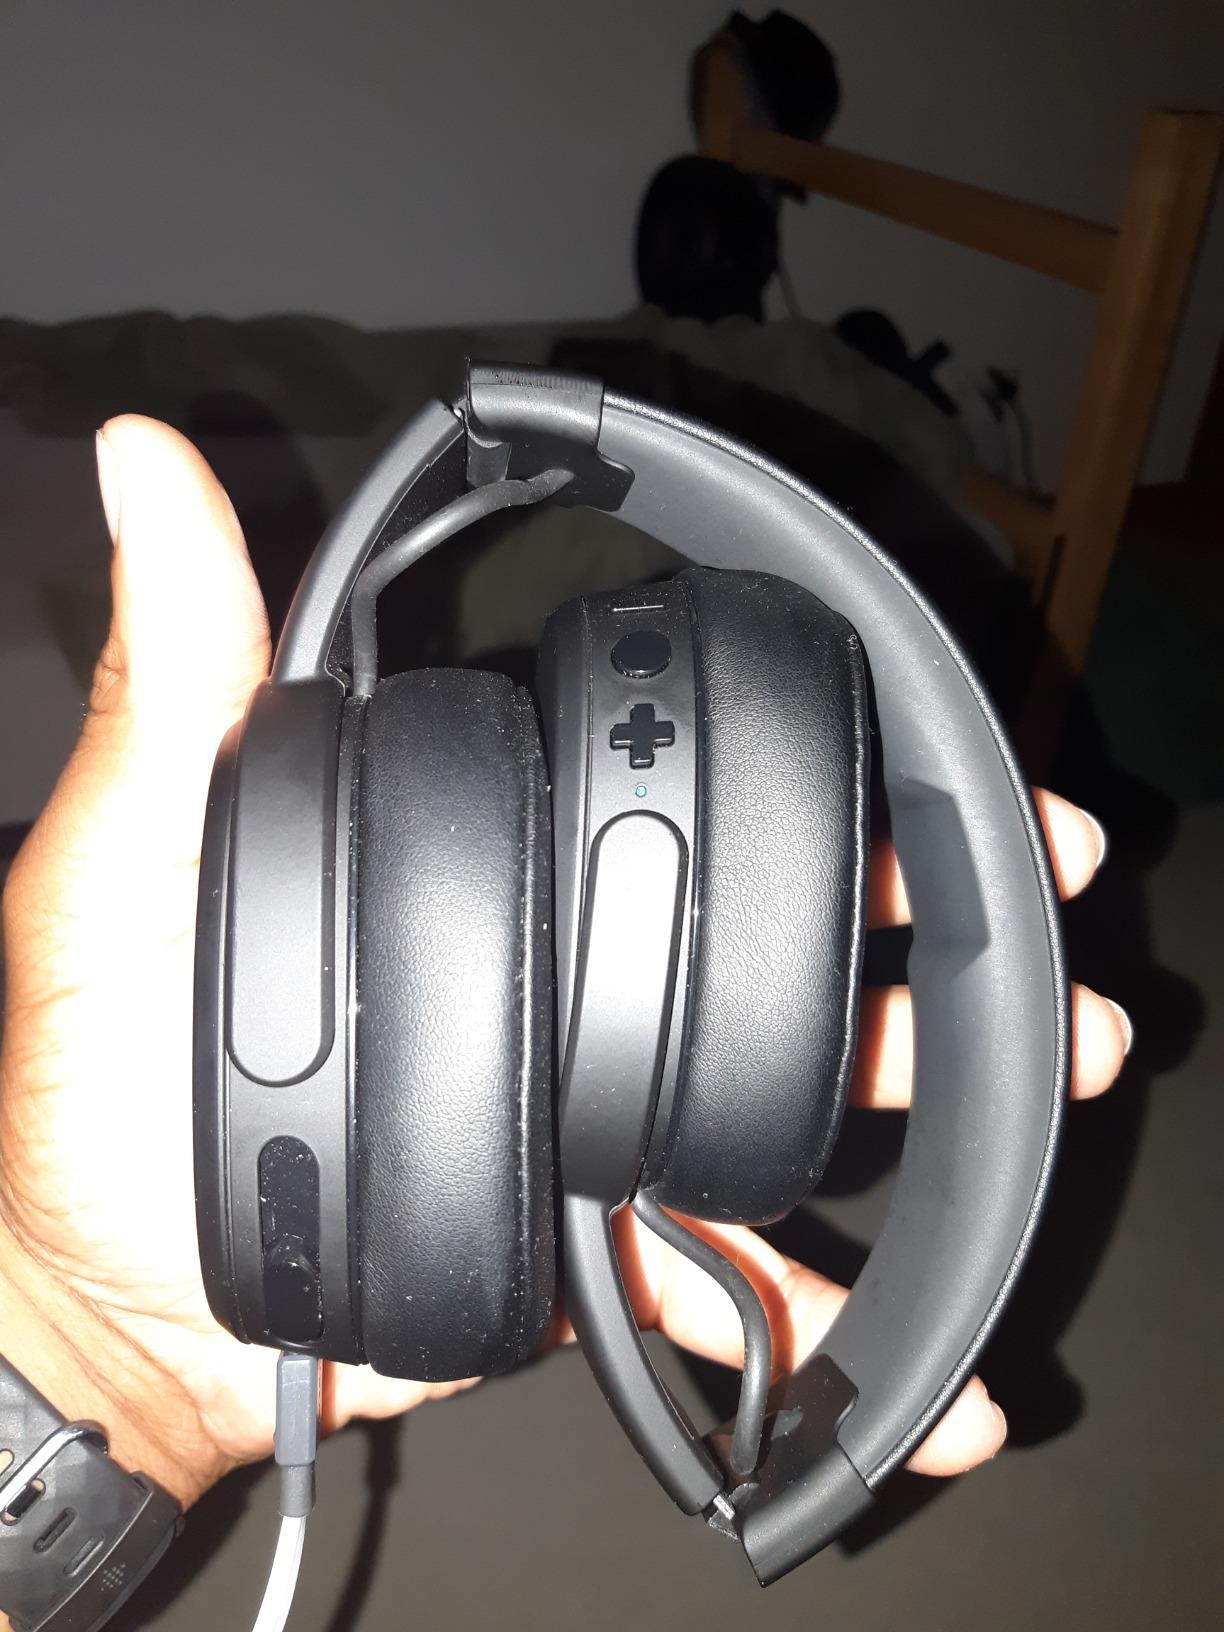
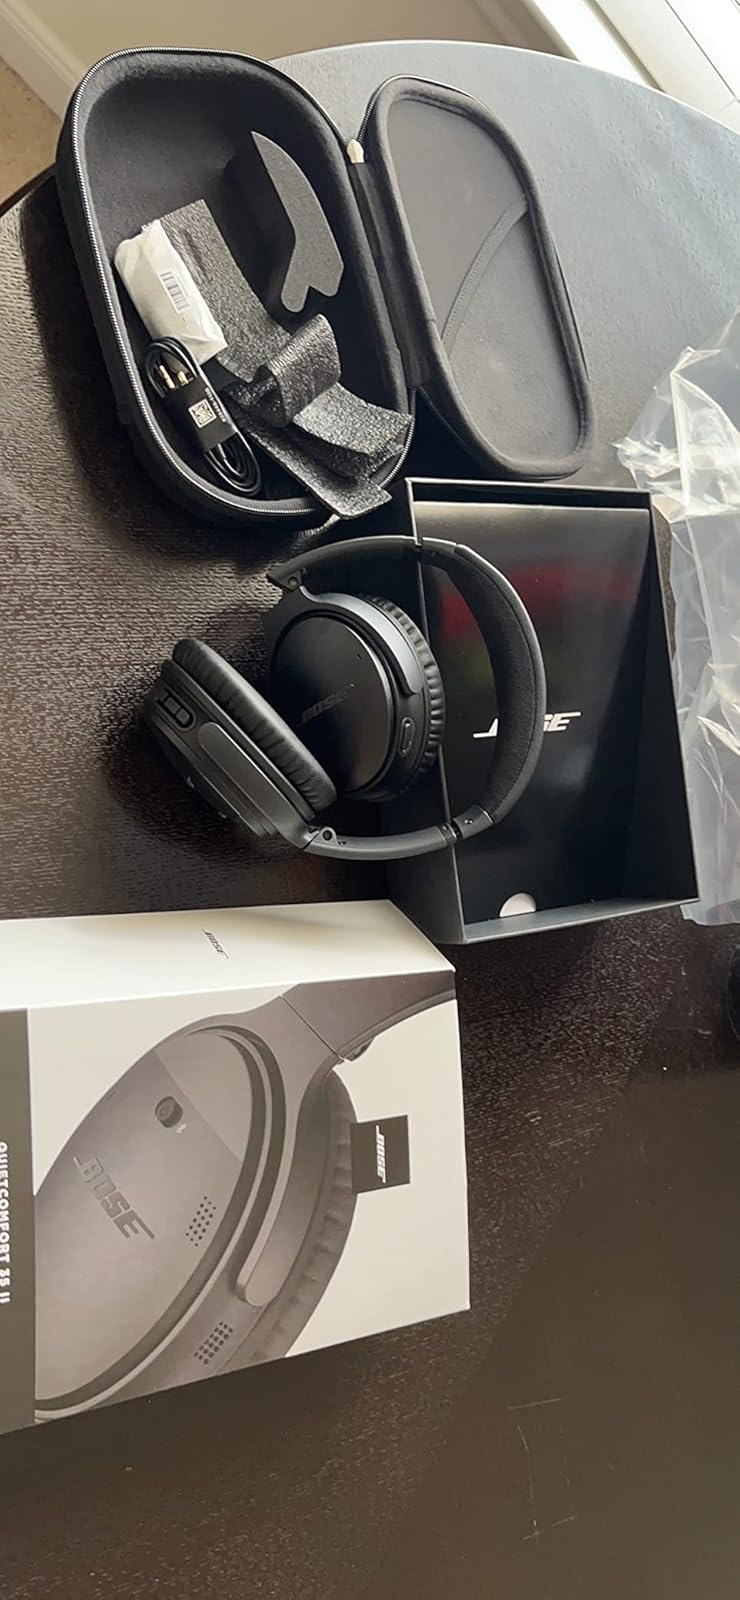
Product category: headphones
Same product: no